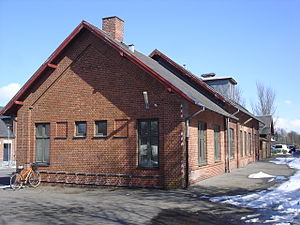
Aalborg-Nørager Jernbane
Nørager Station (nu nedrevet)
Nørager Station, sporsiden fra V
Aalborg-Nørager Jernbane var en jernbanestrækning, der var med i den store jernbanelov fra 1918, men ikke blev anlagt. Banen skulle være 63,3 km lang og have 15 stationer.